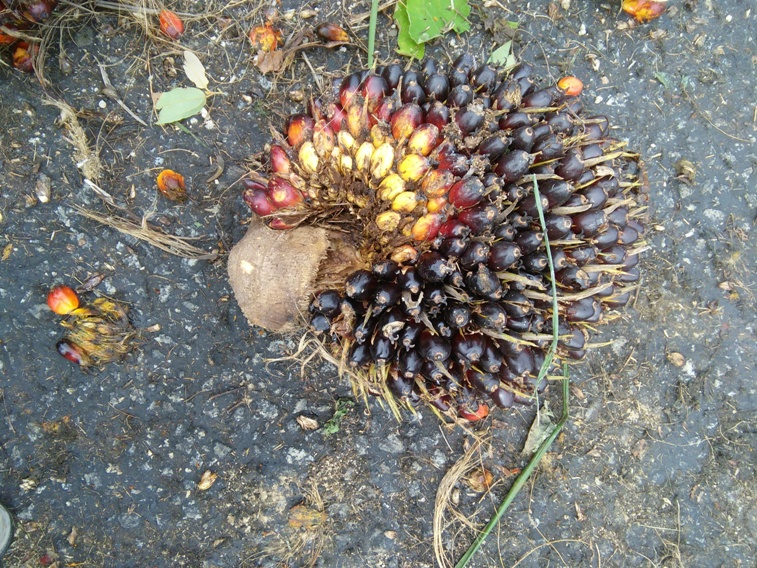
Ripeness: Unripe